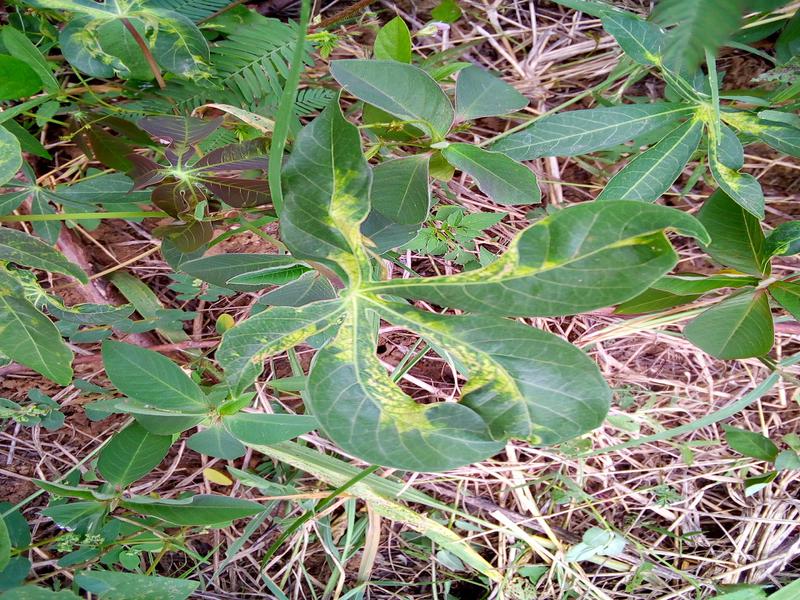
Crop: cassava
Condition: mosaic_disease